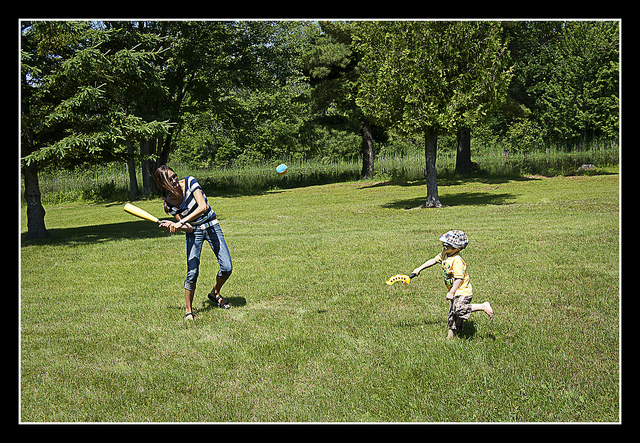
người phụ nữ đang chơi bóng chày cùng đứa trẻ ngoài đồng cỏ